Lsjbot

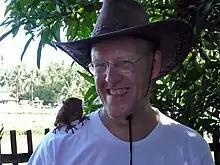
Sverker Johansson, the developer of Lsjbot, shown with a tarsier

The program was responsible for 2.7 million articles as of 2014 (at a rate of 10,000 articles per day), and 9.5 million articles as of January 2019 (at a rate of 4,000 per day), two-thirds of which appear in the Cebuano language Wikipedia (the native language of Johansson's wife); the other third appear in the Swedish Wikipedia.